1992 Portland, Oregon mayoral election

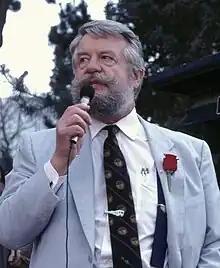
Bud Clark, the incumbent mayor, whose term expired on January 3, 1993.

Portland uses a nonpartisan system for local elections, in which all voters are eligible to participate. All candidates are listed on the ballot without any political party affiliation.